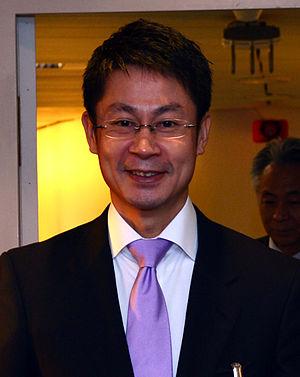
Hidehiko Yuzaki est un homme politique japonais, né le 4 octobre 1965 à Hiroshima.